Samper (singer)

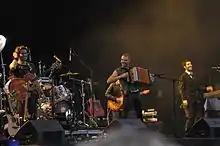
Sin Ánimo de Lucro Live in Bogotá 2011

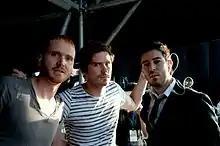
Sin Ánimo De Lucro @ the backstage for Nivea's 100 years. 2011 Parque Simón Bolívar, Bogotá Colombia

In 2009 the band recorded their second studio album ¨Todo pasa por algo" in Miami's "Criteria/The Hit Factory" studios and produced by several Latin Grammy, Grammy and ASCAP awards winner "Andrés Castro¨ (Carlos Vives, Reyli, ChocquibTown). They were awarded a "Gold record" in Colombia and 1 "Premio shock" for "best tropical pop band", a nomination for the "Premios 40 principales España" as "best Colombian pop band" and another nomination for the Latin Grammy for "Best Tropical Contemporary Album". All of this gave them international recognition and they toured in countries such as Ecuador, Peru, Costa Rica, Venezuela, Chile, Argentina and US amongst others.